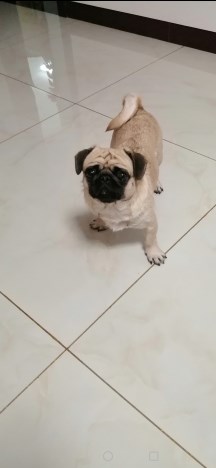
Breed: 798-n000130-pug